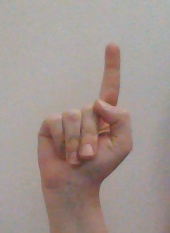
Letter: bb